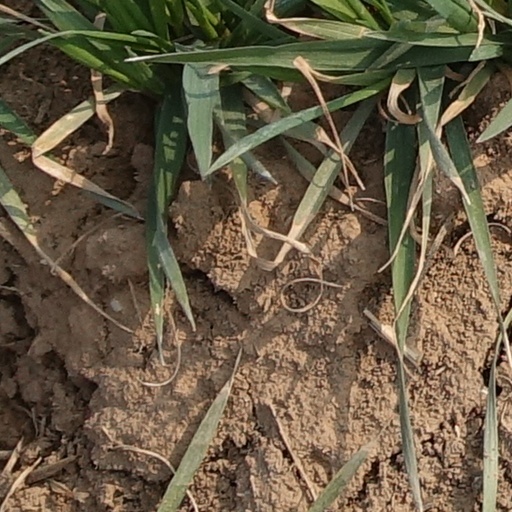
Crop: wheat